Ventzislav Inkiov

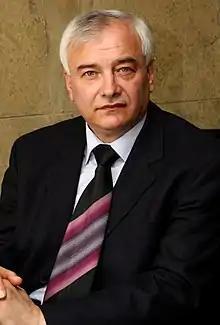
Ventzislav Inkiov in 2010

Ventzislav Inkiov (born 19 May 1956) is a Bulgarian chess Grandmaster (GM) (1982), Bulgarian Chess Championship winner (1982).